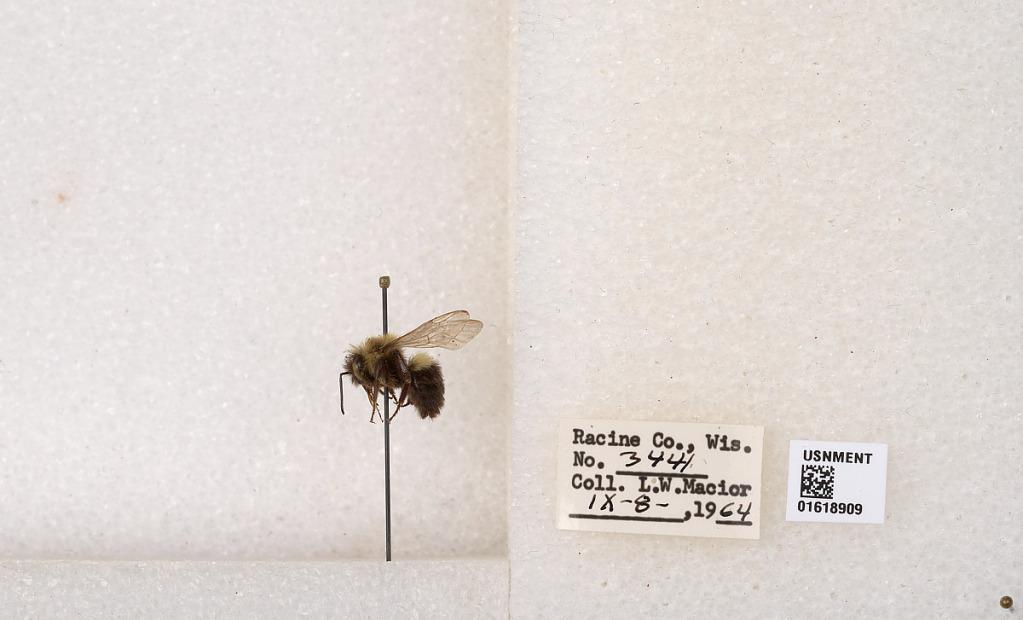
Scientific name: Bombus impatiens Cresson
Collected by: L. Macior
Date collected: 1964-9-8
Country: United States
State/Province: Wisconsin
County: Racine
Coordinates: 42.7299, -87.8123